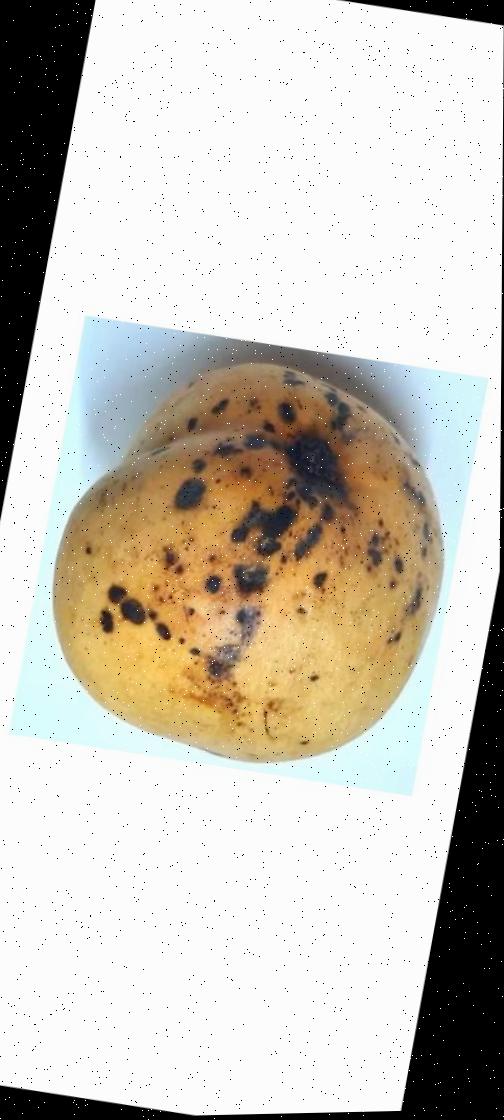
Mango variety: Bari-11